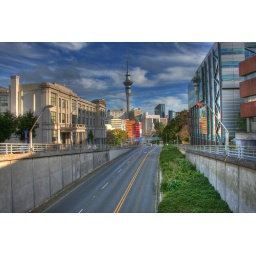
There's gosthing of the bus and car near the center of this pic but too lazy to edit it.